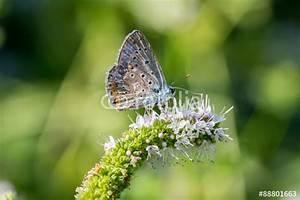
butterfly